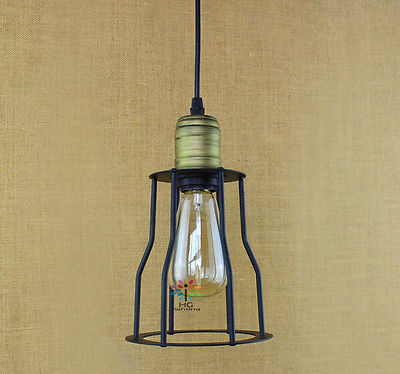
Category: lamp